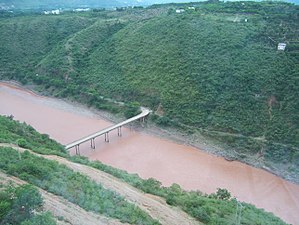
Røde Flod
Bro over Røde Flod
Den Røde Flod er en flod der løber i det sydøstlige Kina og det nordlige Vietnam. Floden er samlet 1.149 km lang heraf 639 km i Kina og 510 km i Vietnam. Floden løber gennem Hanoi og ved flodens delta ligger Haiphong.